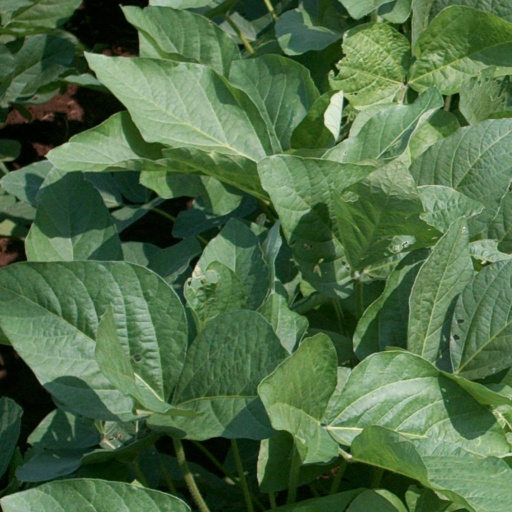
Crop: soybean